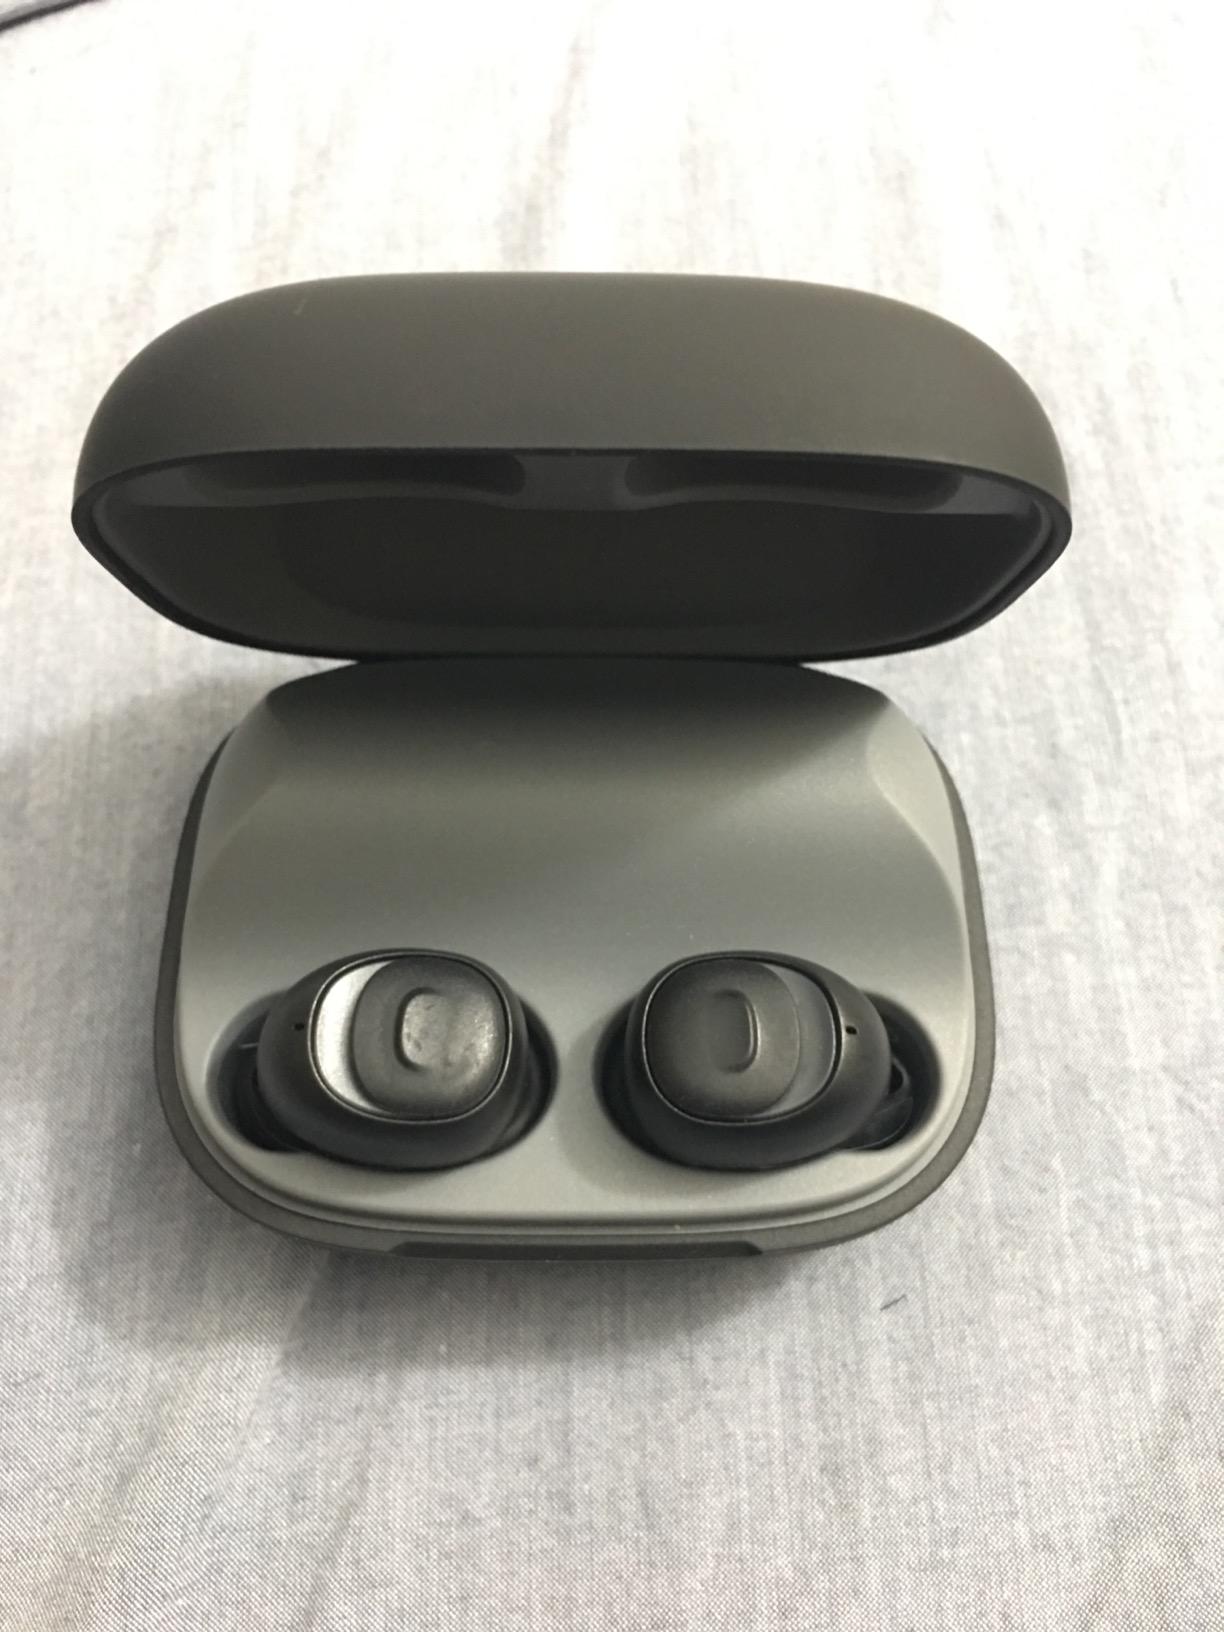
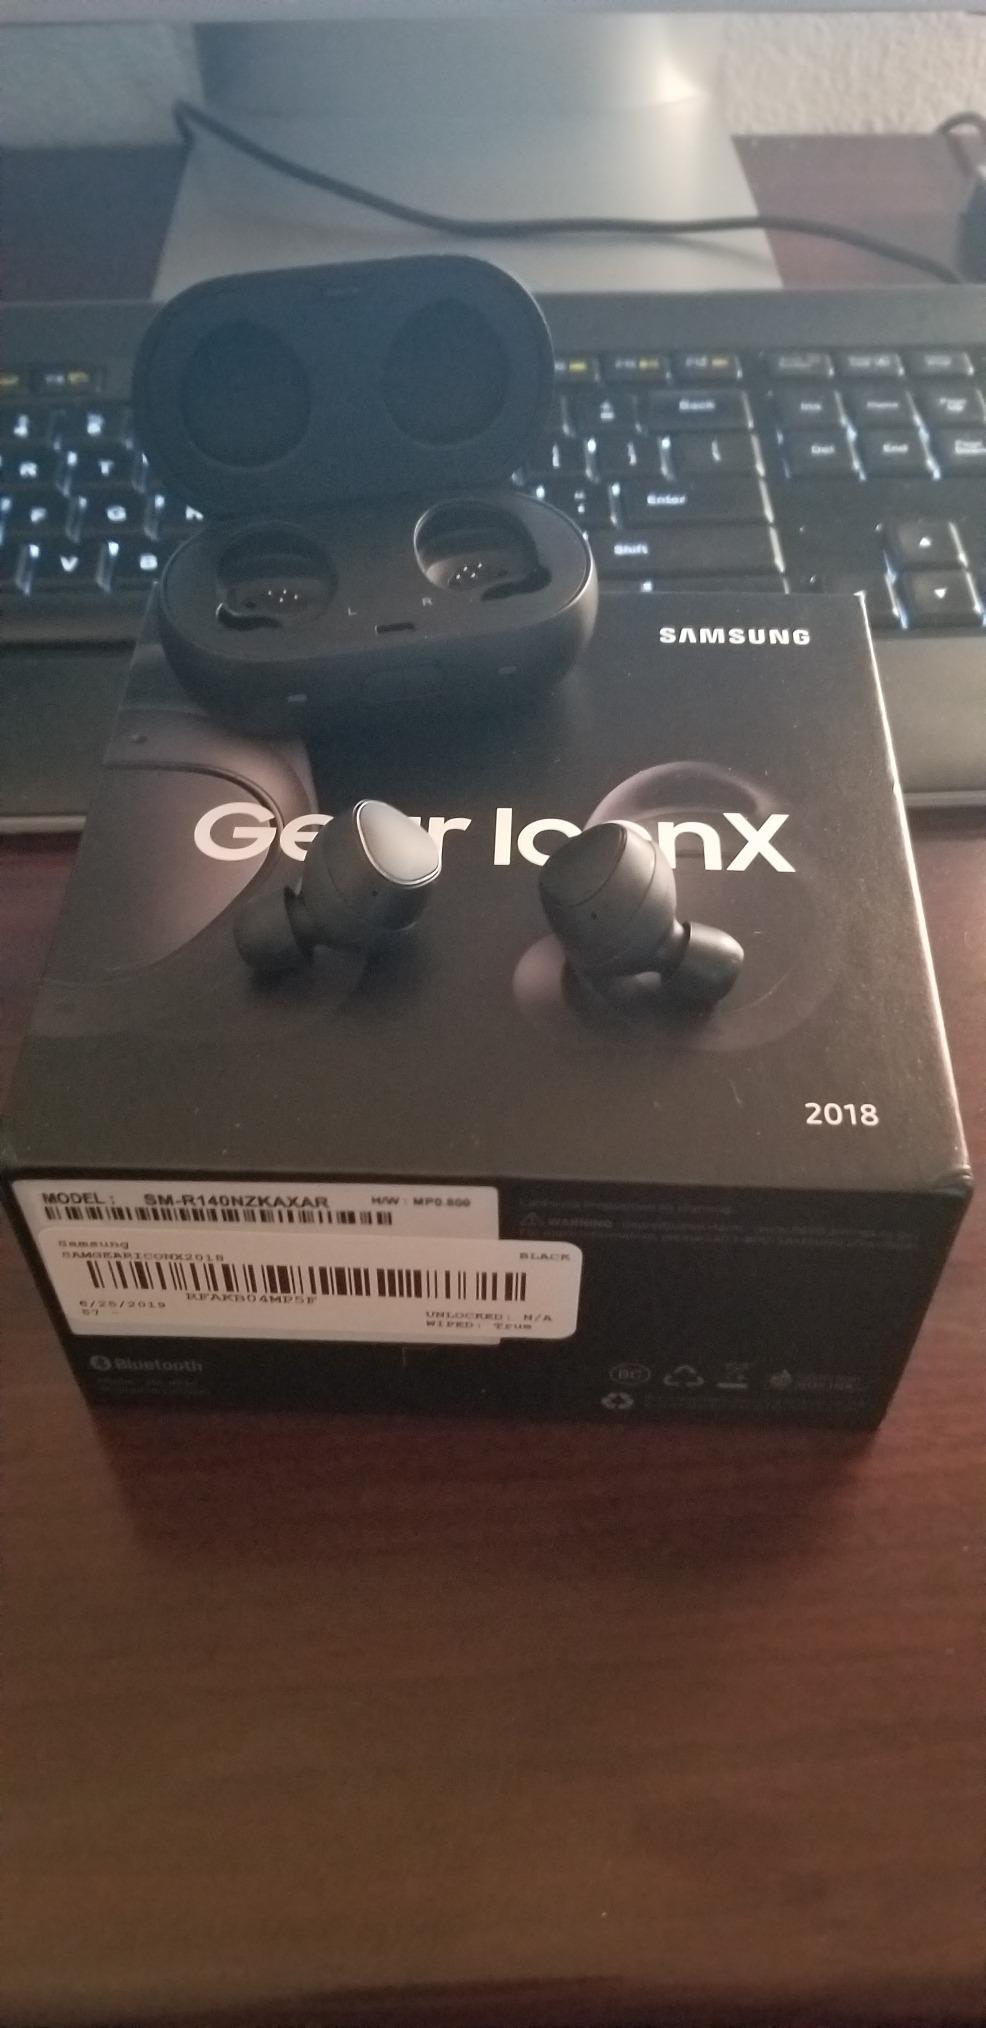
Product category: earbuds
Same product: no